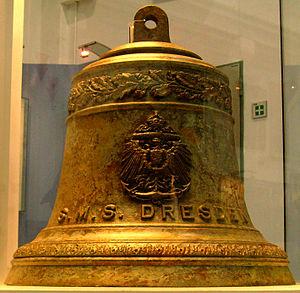
Le musée d'histoire militaire de Dresde est le musée le plus important des forces militaires allemandes avec le Luftwaffenmuseum der Bundeswehr de Berlin Gatow. Ce musée est situé dans un ancien arsenal militaire qui se trouve à Albertstadt, dans la banlieue de Dresde et a été ouvert en 1972 à l'époque de l'Allemagne de l'Est. Il est administré par le bureau de recherche d'histoire militaire des forces armées allemandes, basé à Potsdam.
Les deux croiseurs légers de la classe Dresden furent une classe de transition pour la marine impériale allemande. Le Dresden était propulsé par des turbines à vapeur, tandis que l’Emden conservait des machines à vapeur classiques à triple expansion. Comme leurs prédécesseurs par contre, ils embarquaient une artillerie principale composée de 10 canons à tir rapide de 105 mm, à raison de cinq de chaque bord.